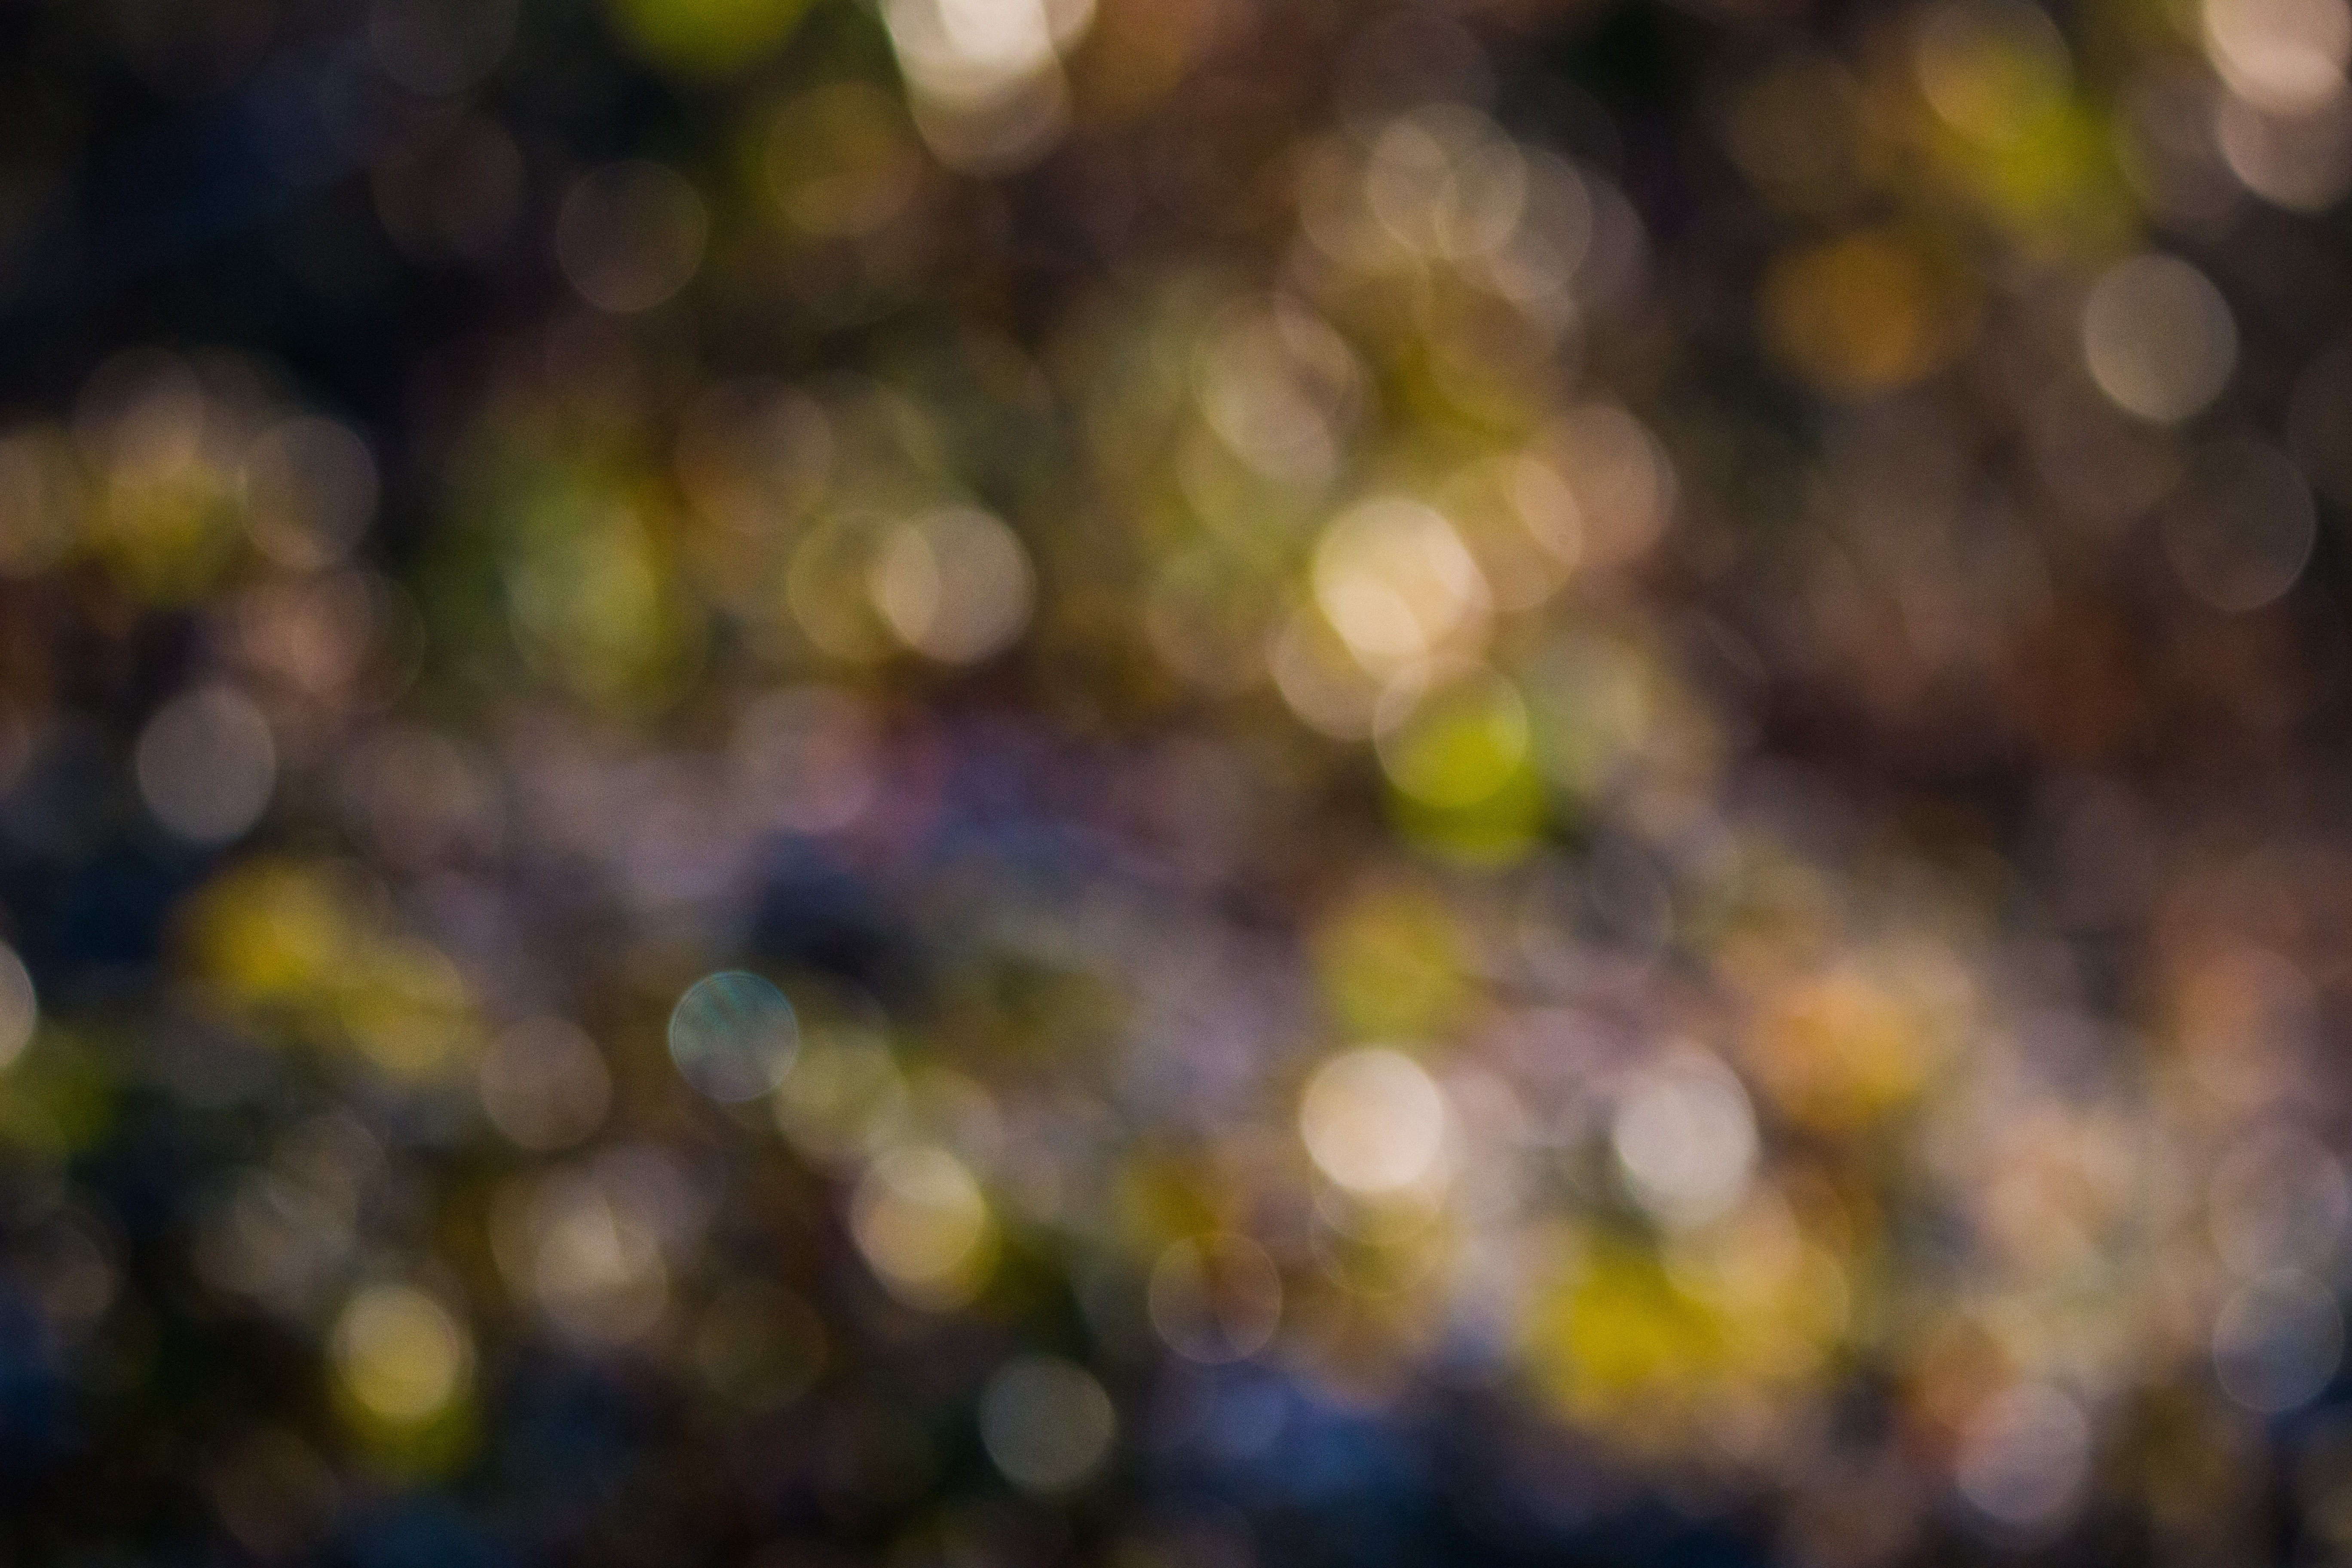
branch, light, bokeh, plant, sunlight, texture, leaf, flower, autumn, circle, background, macro photography, circles of light